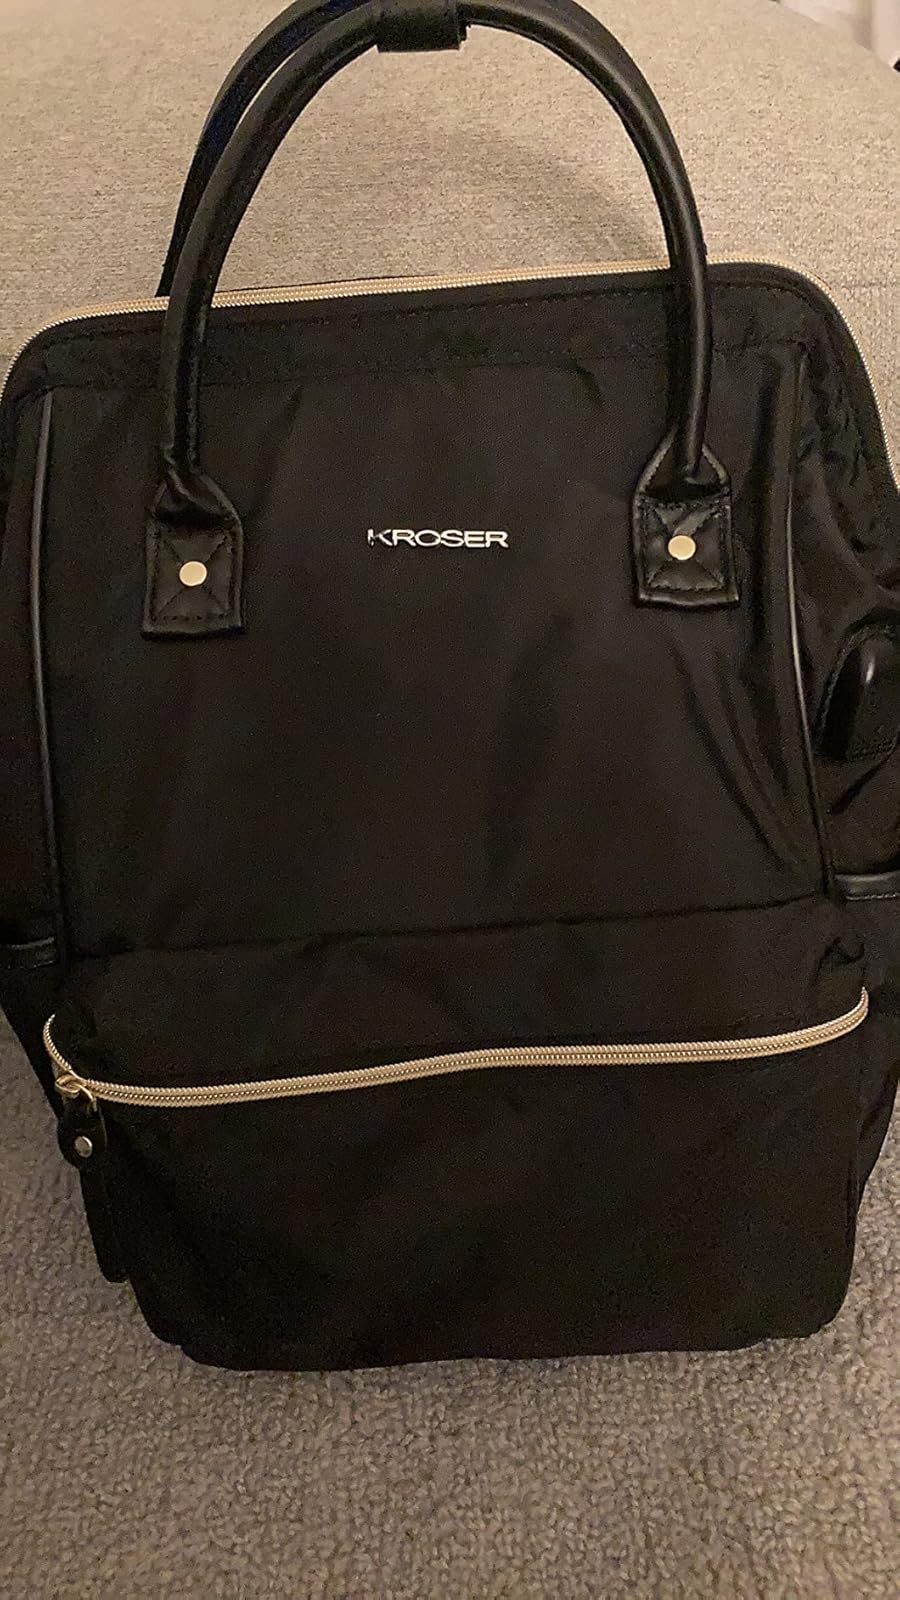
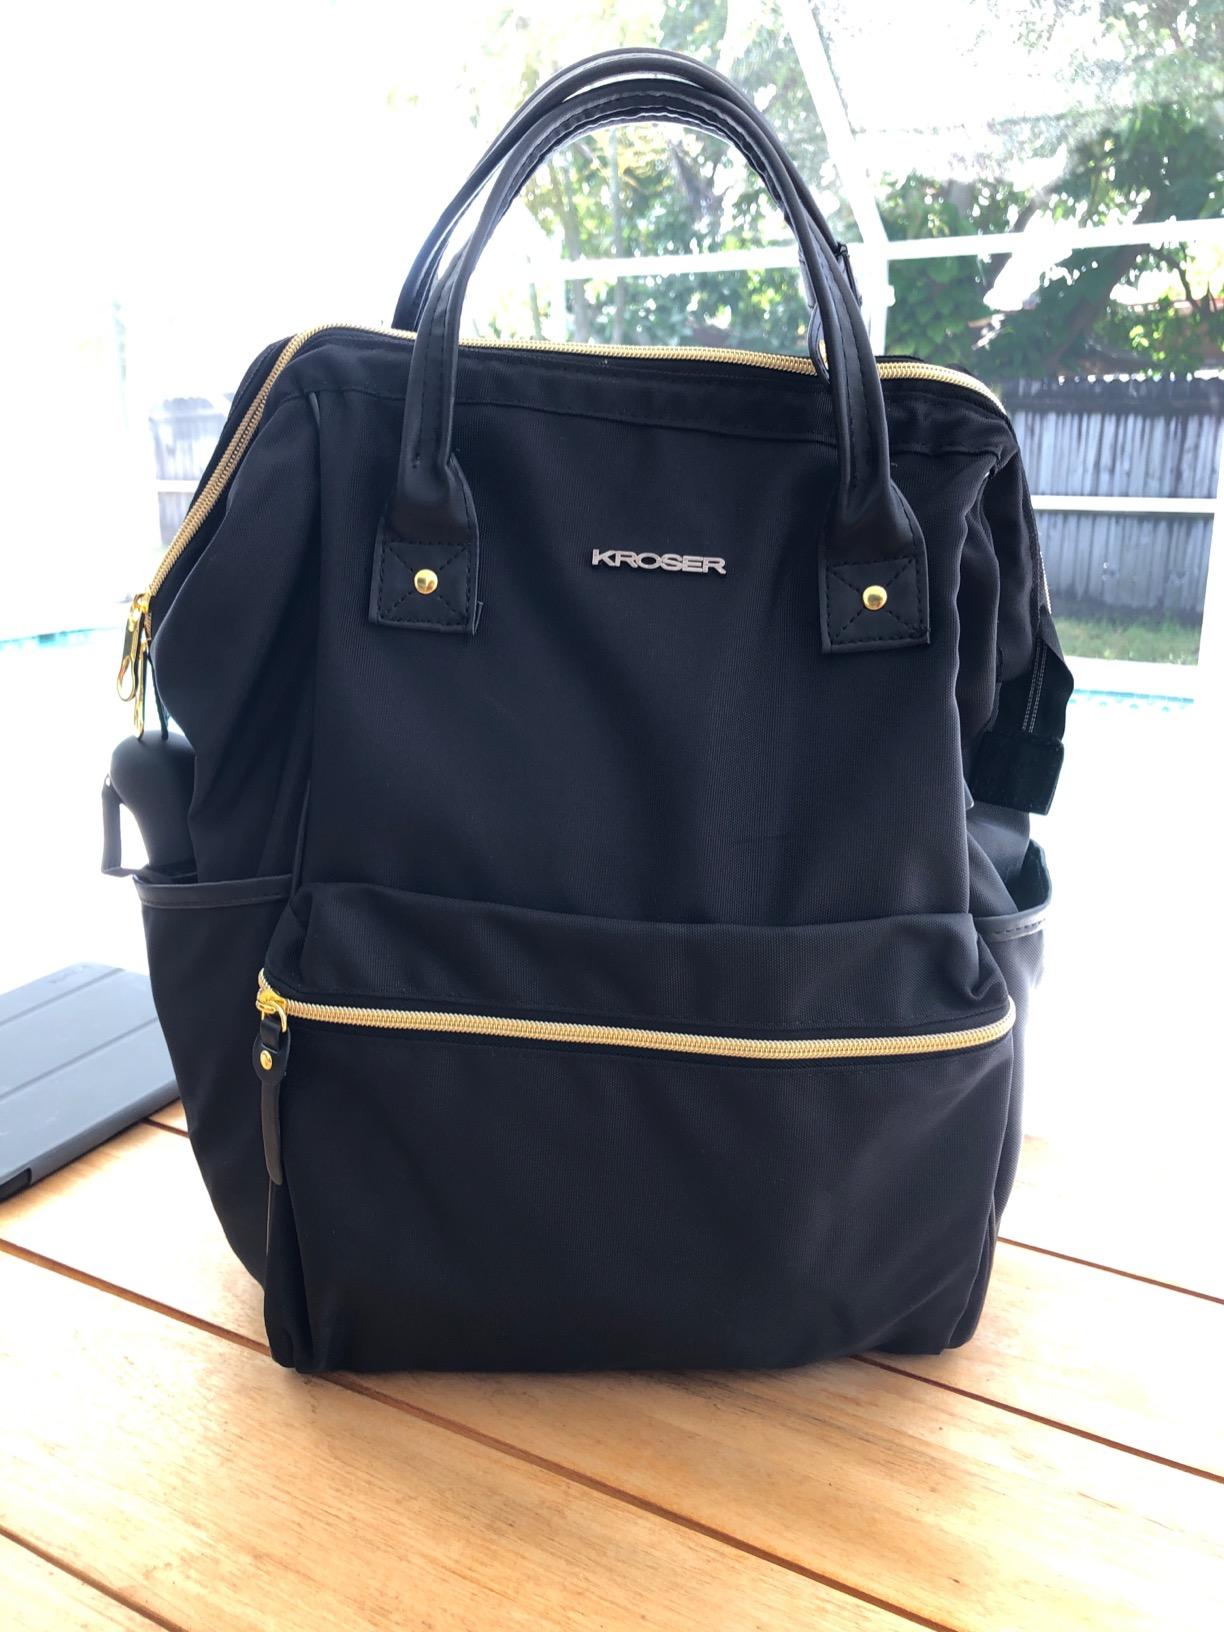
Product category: bag
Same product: yes